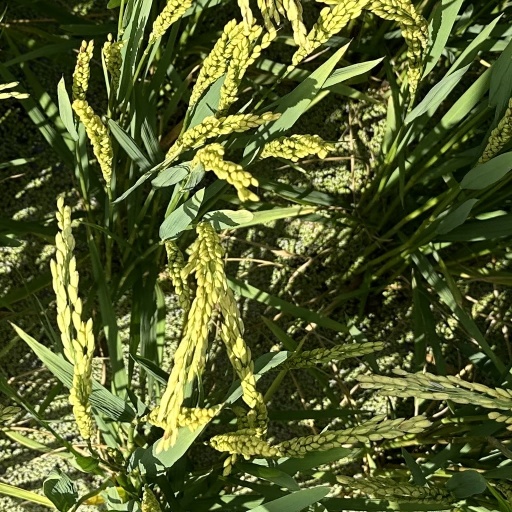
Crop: rice